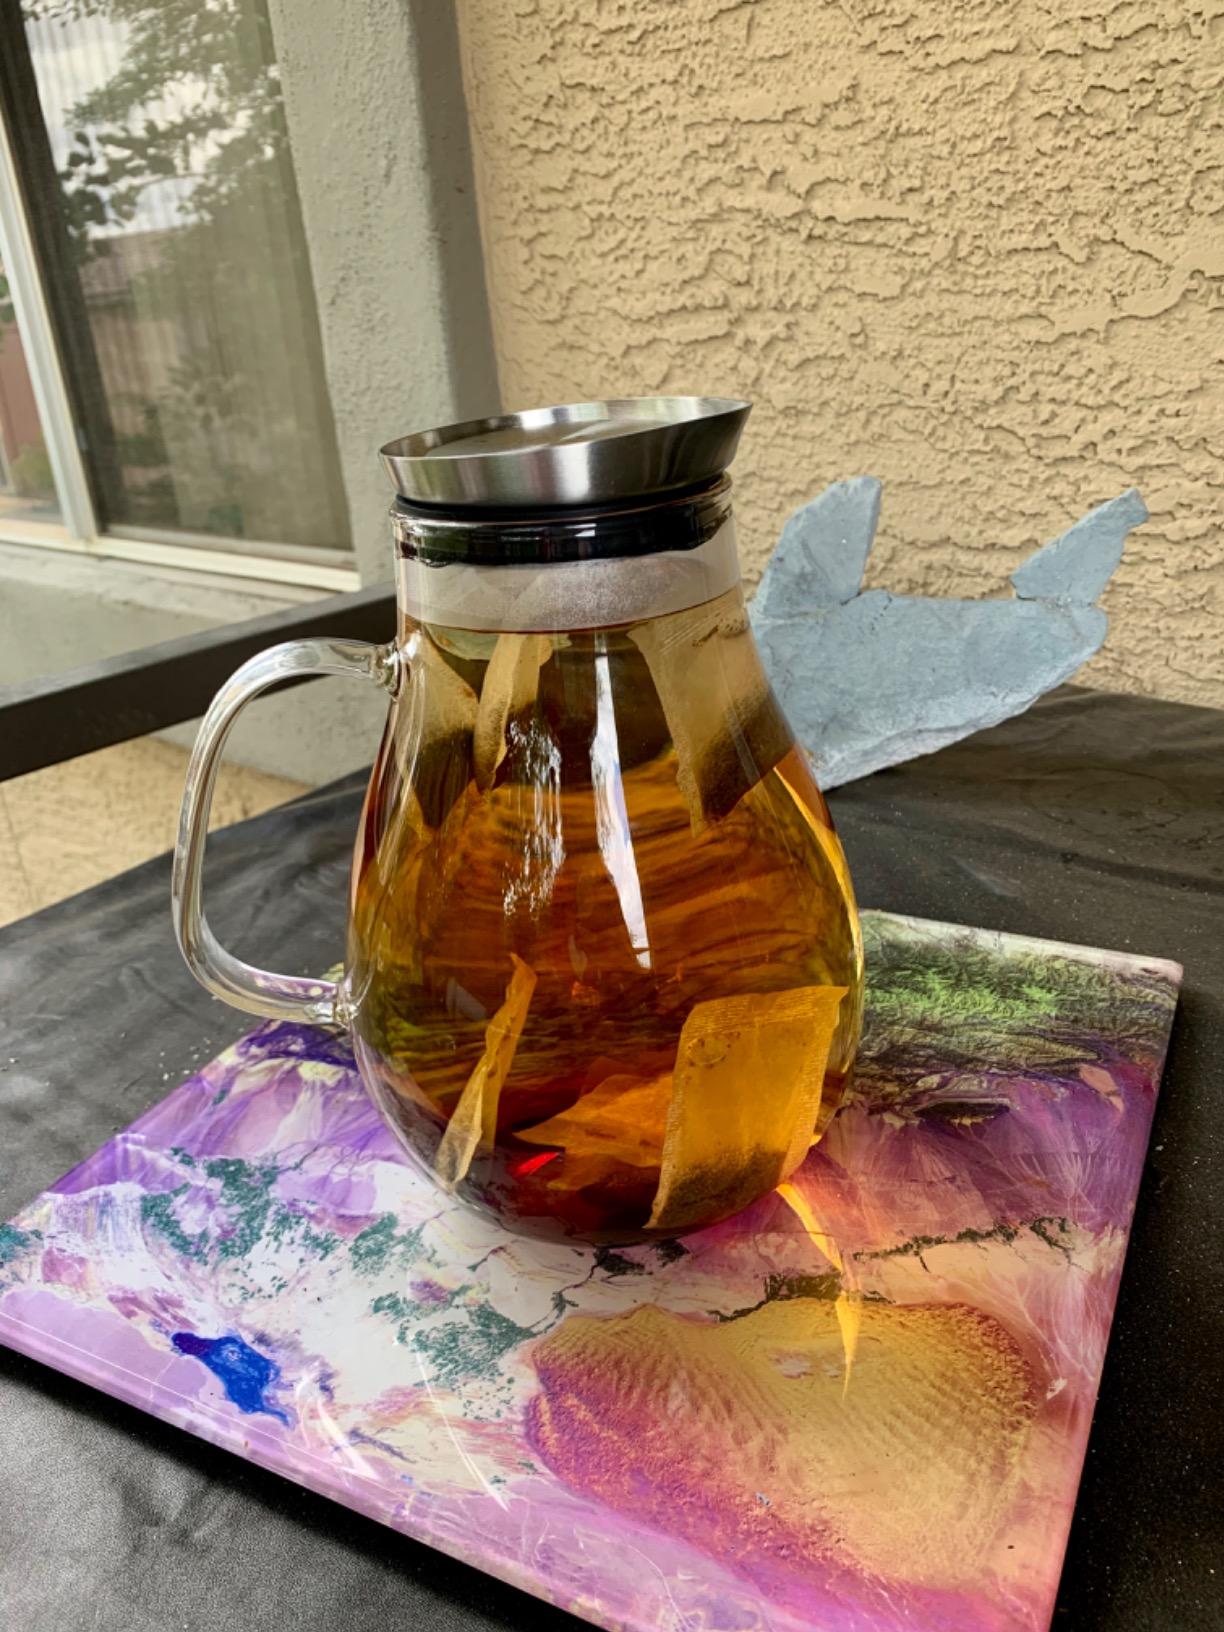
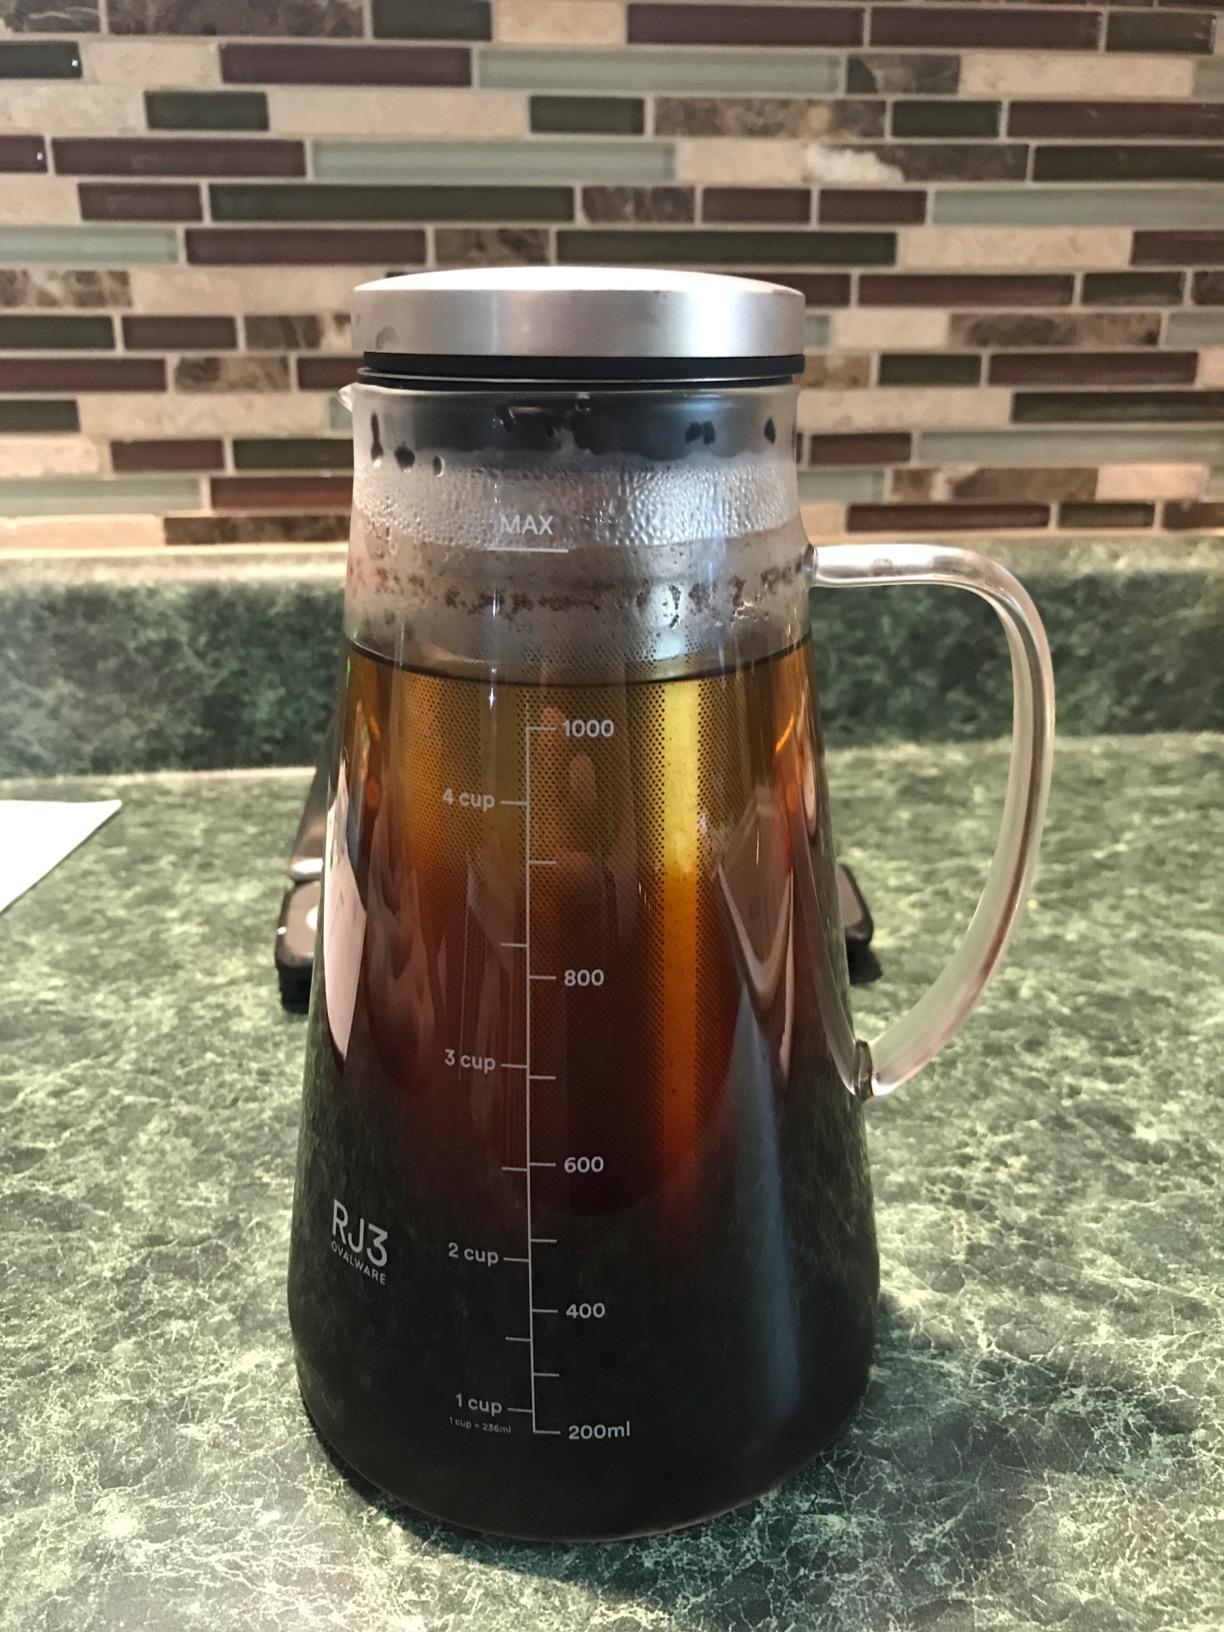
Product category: items_tea
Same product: no